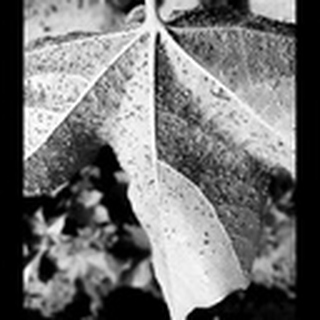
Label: cotton_aphids